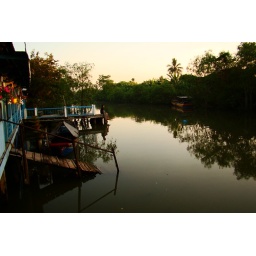
This was from the deck of our homestay. The whole house was extended over the water on stilts.